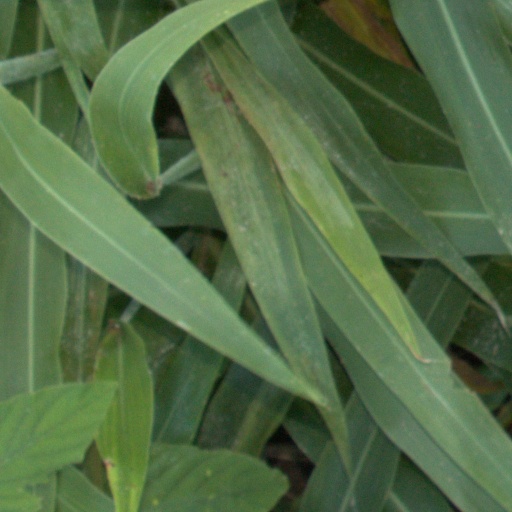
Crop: sorghum